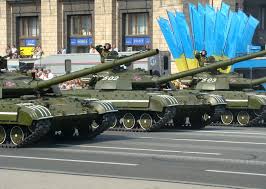
Label: T-64